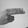
ASL letter: H